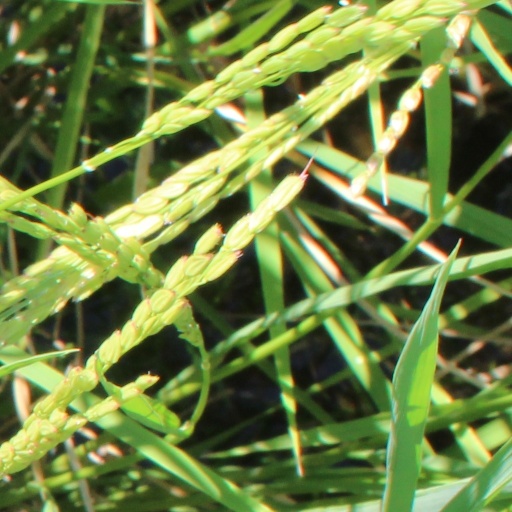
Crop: rice